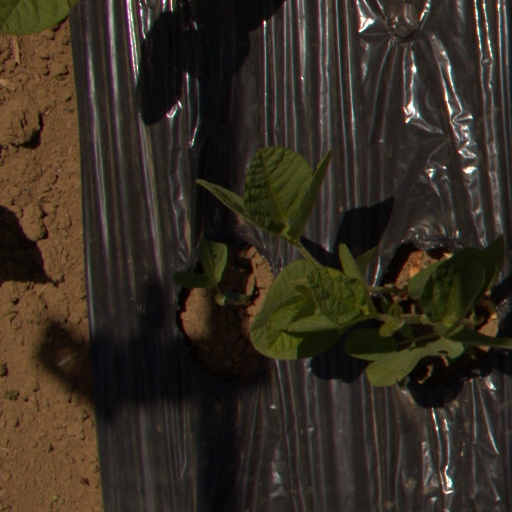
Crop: Jerusalem artichoke